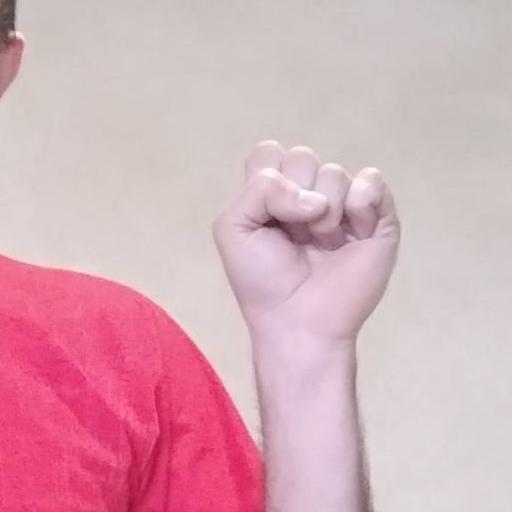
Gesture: fist